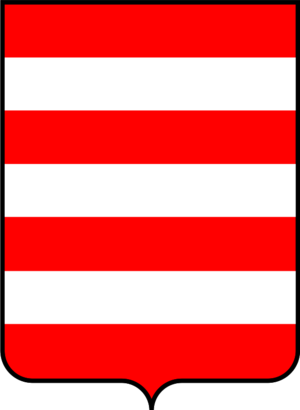
Les Carafa ou Caraffa sont une famille noble italienne, originaire de Naples. Divisée en plusieurs branches au cours du temps, dont les principales sont les Carafa della Stadera et les Carafa della Spina.